Nicholas Serota

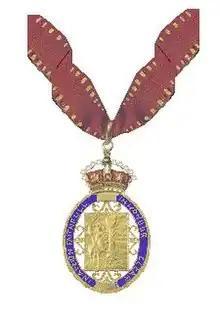
Member of the Order of the Companions of Honour insignia

In 2016, Serota received a salary of between £165,000 and £169,999 from the Tate, making him one of the 328 most highly paid people in the UK public sector then, at the lower end of the senior officials 'high-earners' list and well below what similar executives in public health, transport or government administrative top roles were earning.